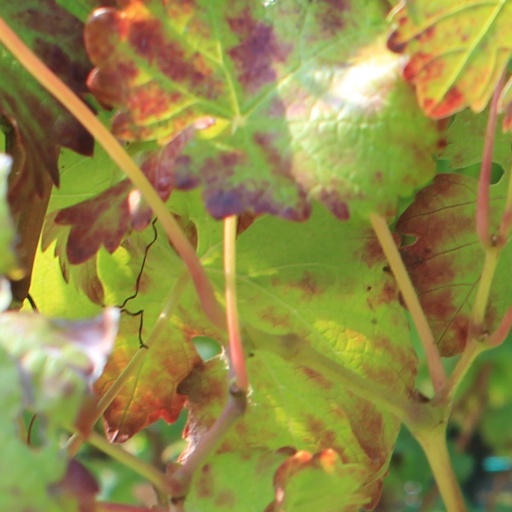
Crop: grape